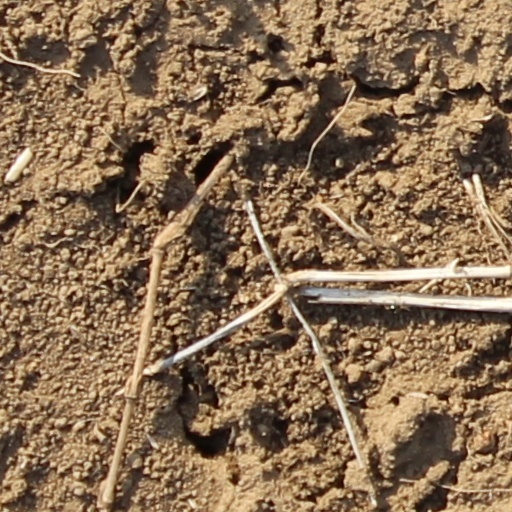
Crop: wheat